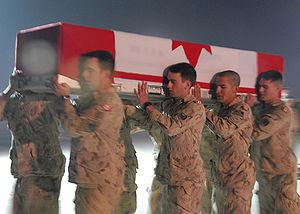
La garnison Petawawa, est une base terrestre des Forces canadiennes situé à Petawawa, en Ontario au Canada, dont le principal rôle est de satisfaire les besoins du 2ᵉ Groupe-brigade mécanisé du Canada et du 2ᵉ Groupe de soutien de secteur, dont elle dépend.